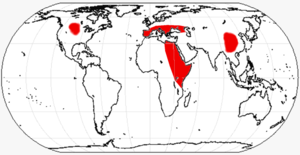
Metailurus est un genre éteint de félins de la sous-famille des Machairodontinae et à la tribu des Metailurini. On le trouve en Amérique du Nord, en Eurasie et en Afrique, depuis le Miocène jusqu'au Pléistocène moyen. Metailurus minor, a été réassigné au genre Yoshi.